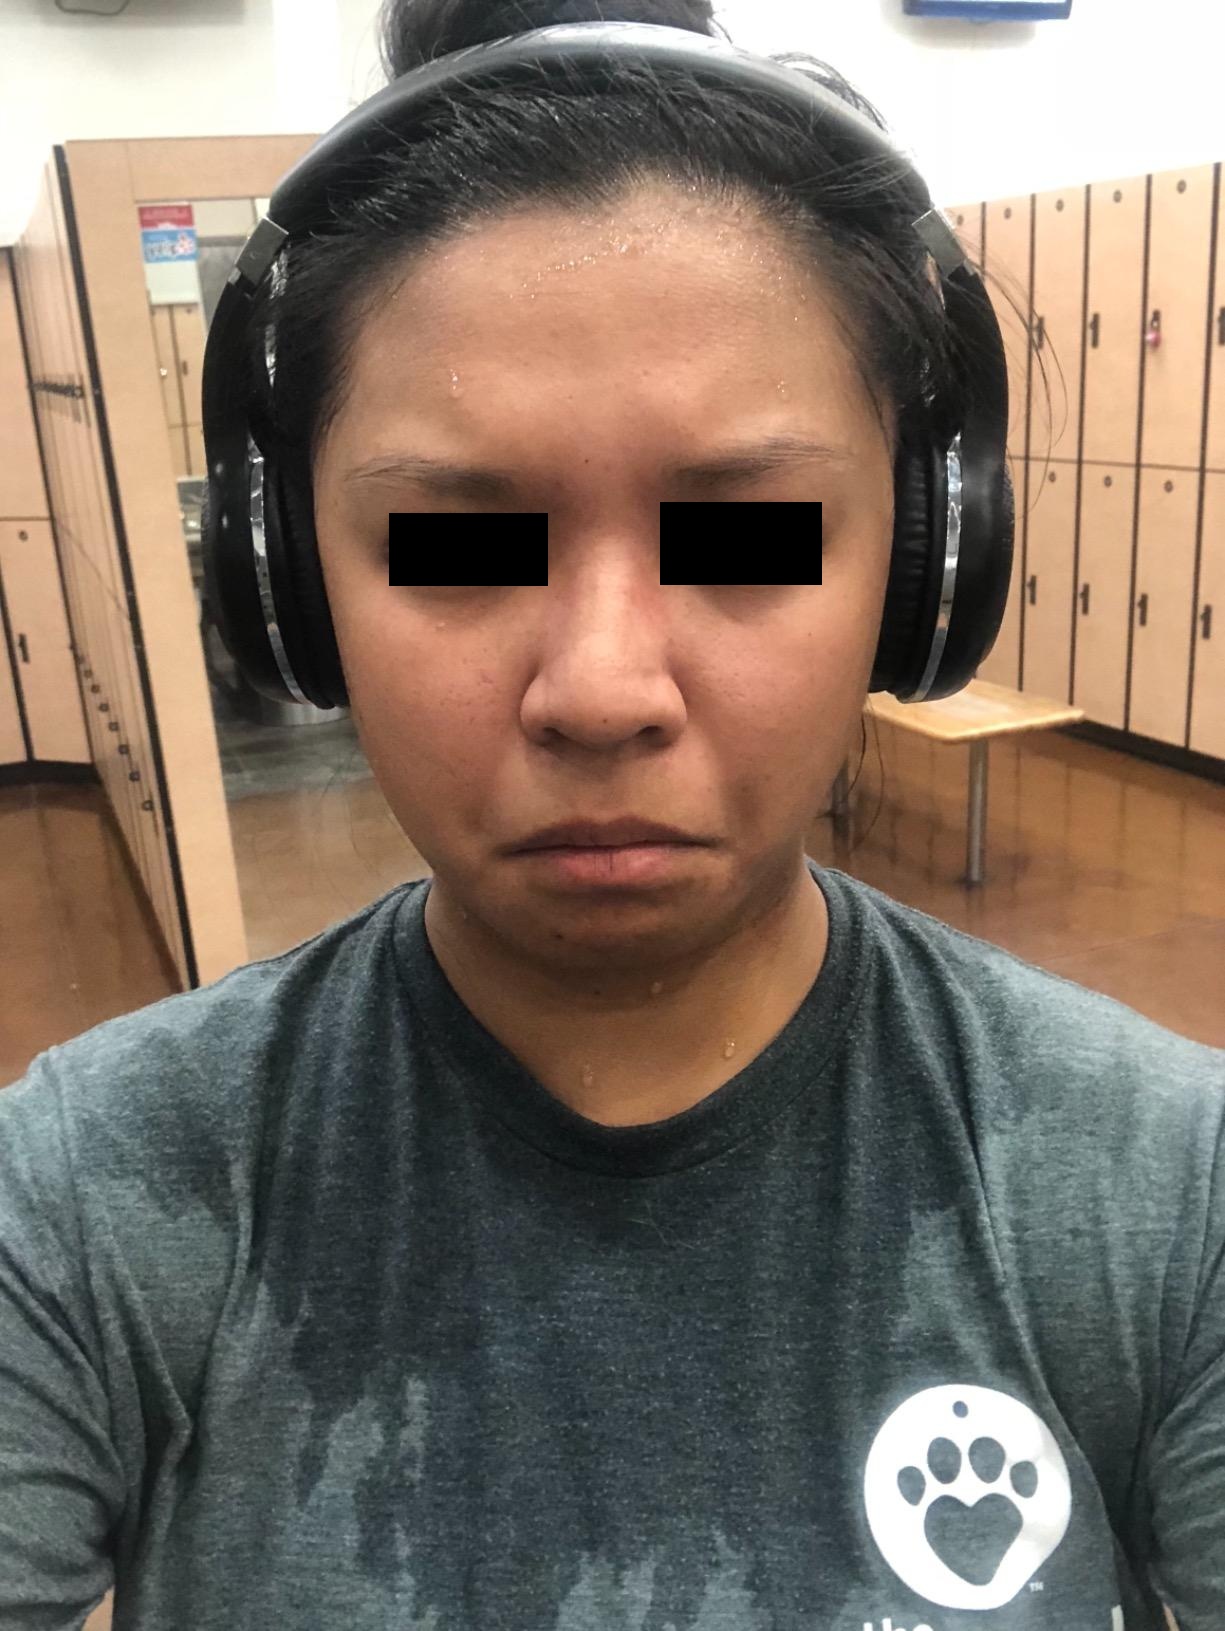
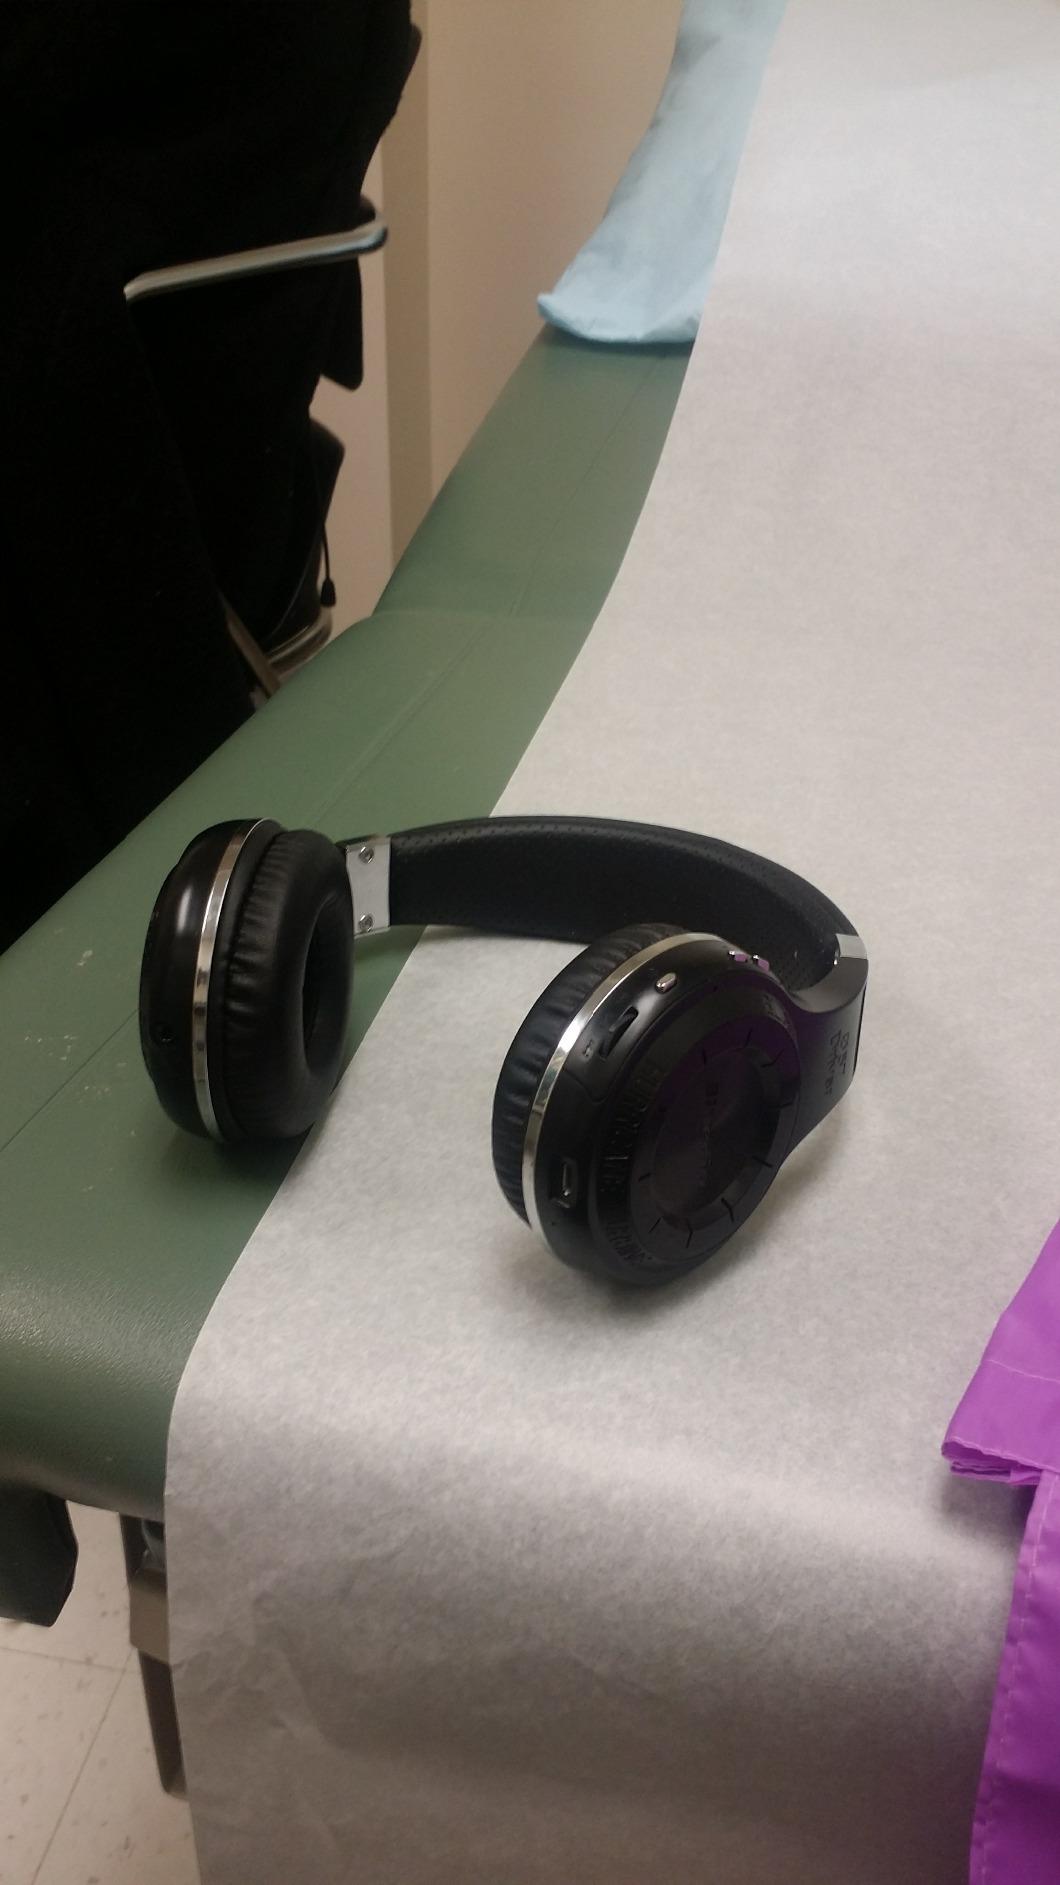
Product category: headphones
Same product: yes